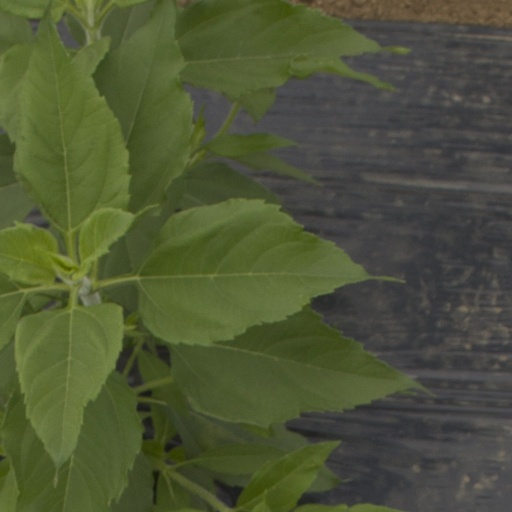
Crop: Jerusalem artichoke